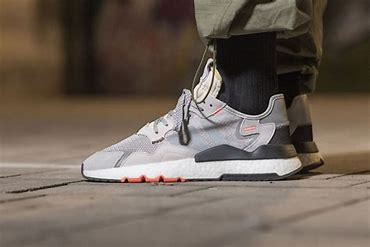
Brand: adidas
Model: originals Adidas Originals Nite Jogger